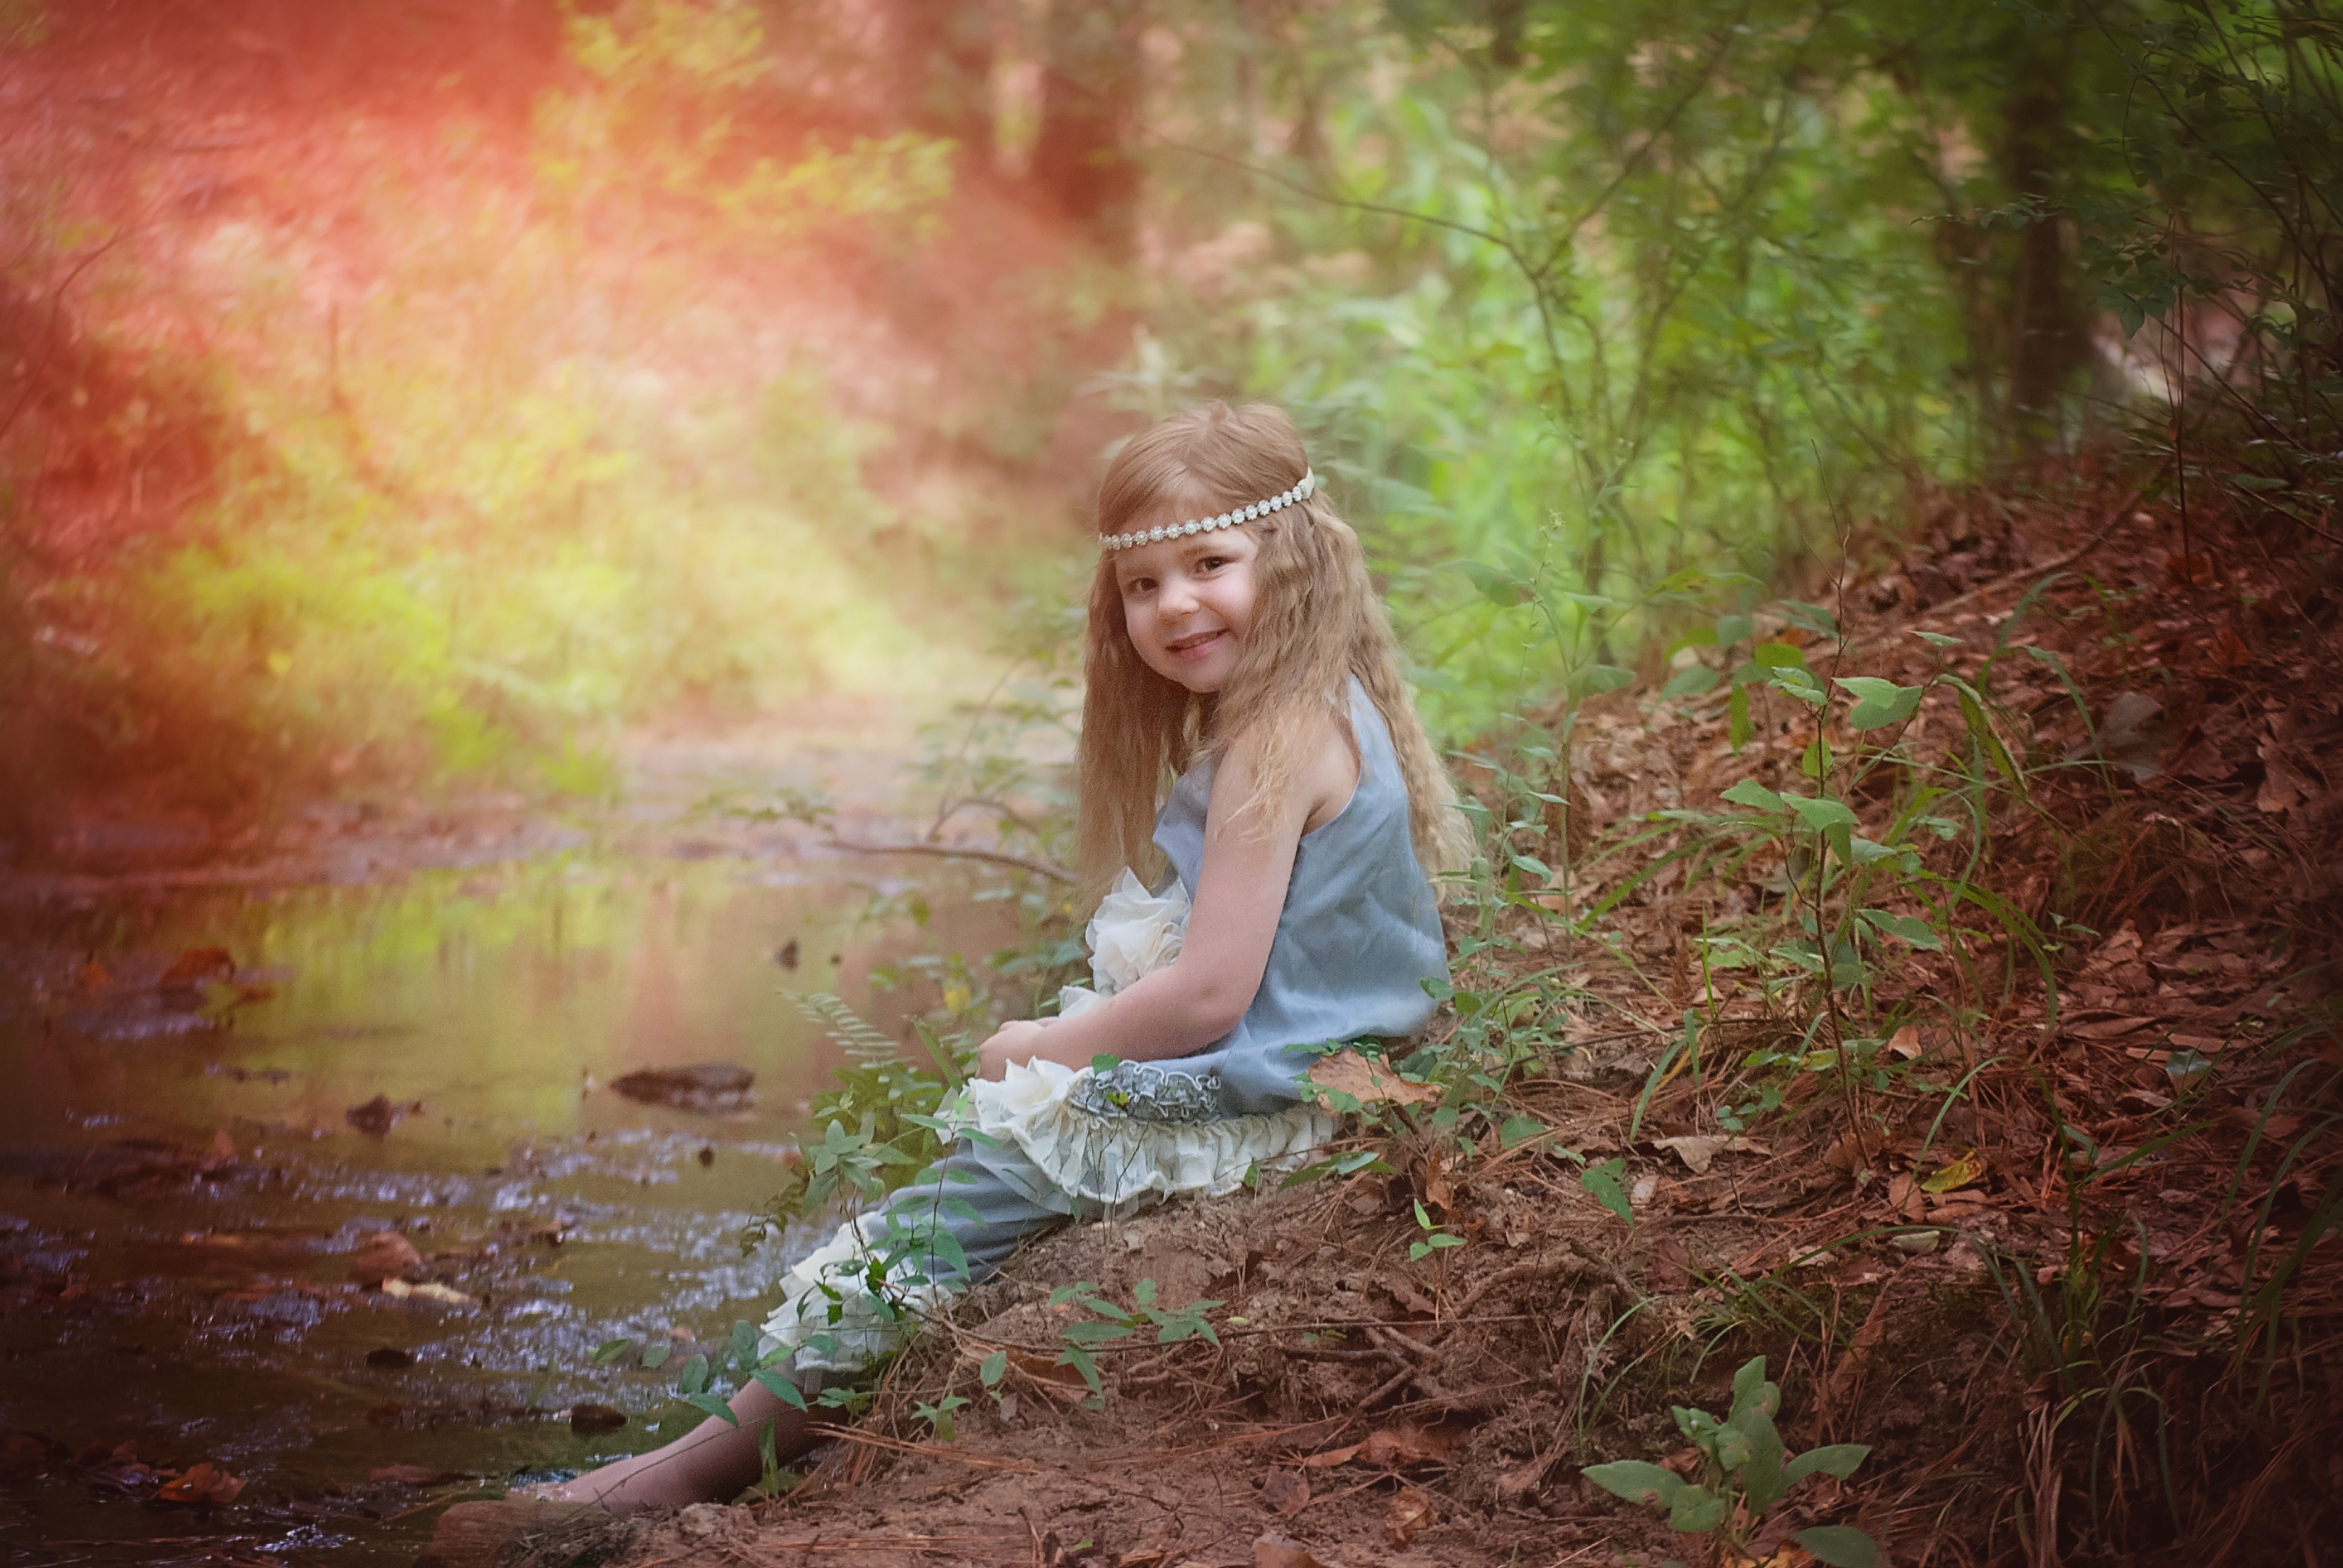
tree, water, nature, forest, grass, girl, sunlight, morning, leaf, foliage, portrait, young, green, sitting, small, autumn, child, season, trees, woods, bank, happy, woodland, habitat, natural environment